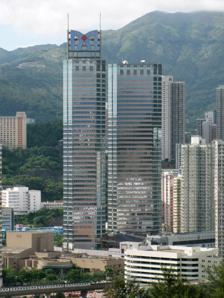
Building: Metroplaza
Country: China
Year built: 1992
Shopping centre in Kwai Fong, Hong Kong For the development in Guangzhou, see Metro Plaza . Metroplaza 新都會廣場 Metroplaza office building Location Kwai Chung, New Territories, Hong Kong Address 223 Hing Fong Road, Kwai Chung , New Territories , Hong Kong Opening date January 1993 ; 32 years ago ( 1993-01 ) Developer Sun Hung Kai Properties Public transit access MTR Tsuen Wan line Kwai Fong station Metroplaza Traditional Chinese 新都會廣場 Simplified Chinese 新都会广场 Transcriptions Standard Mandarin Hanyu Pinyin Xīndūhuì Guǎngchǎng Yue: Cantonese Jyutping san1 dou1 wui5 gwong2 coeng4 Metroplaza ( Chinese : 新都會廣場 ) is a shopping centre and office building developed by Sun Hung Kai Properties , officially opened in January 1993. It is located in Kwai Fong , Hong Kong and is opposite to Kwai Fong station of MTR . The mall is a shopping hub of adjacent areas of Kwai Fong , Lai King , Tsing Yi and Kwai Chung . While Metroplaza provides spacious shopping environment, another shopping centre Kwai Chung Plaza adjoining offers varieties of small shops. The mall had undergone major renovation from 2014 to November 2017. The mall is adjacent to Kwai Tsing Theatre . Plaza on Level 3 and Playground on Level 5 before renovation in 2014 New Plaza on Level 4 Metroplaza Office Towers The two Metroplaza Towers, are the tallest in the area of Kwai Fong and are therefore the landmarks of the area. The towers are situated above the shopping centre. MetroPlaza Tower 2 is the taller of the two towers, rising 47 floors and 209 metres (686 ft) to the top of its decorative spire and logo. The building was completed in 1992. It was designed by architectural firm Wong Tung & Partners , and was developed by Sun Hung Kai Properties . MetroPlaza Tower 2, which stands as the 41st-tallest building in Hong Kong, is composed entirely of commercial office space. The building is an example of postmodern architecture . MetroPlaza Tower 1 has the same roof height and floor count as MetroPlaza Tower 2, but is significantly shorter due to the absence of a spire; the building does not even rank among the 100 tallest structures in the city. The tower rises 47 floors and 174 metres (571 ft) in height. Tenants include: 16th Floor: Texwinca Holdings ( 德永佳實業有限公司 ), the parent company of Baleno Gallery Metroplaza shopping centre Atrium Metroplaza Office Lobby Shops in Level 3 Urban Farm on MetroPlaza Level 5 Children Play Area on MetroPlaza Level 5 See also List of tallest buildings in Hong Kong References